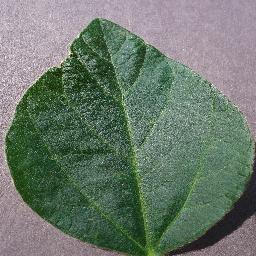
Label: Soybean___healthy